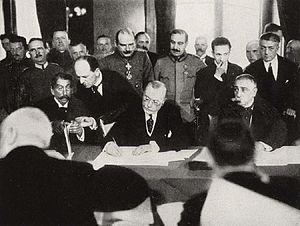
Le traité de Bucarest est le traité de paix entre la Roumanie et les membres de la Quadruplice : l'Empire allemand, l'Autriche-Hongrie, la Bulgarie et l'Empire ottoman. Ce traité est officiellement signé le 7 mai 1918, six mois après l'armistice du 9 décembre 1917 entre les belligérants, lui-même consécutif à l'effondrement de l'armée russe. Imposé par les puissances centrales alors victorieuses sur ce front, le traité de Bucarest oblige le roi roumain Ferdinand, entré en guerre durant l'été 1916, à plier devant les exigences du Reich et de ses alliés, sous peine de voir son royaume partagé entre la Bulgarie et l'Autriche-Hongrie. Paix de défaite, le traité se solde pour la Roumanie par une forte tutelle du Reich sur l'économie du royaume, mais ses pertes territoriales au profit de ses vainqueurs sont limitées et plus que compensées par l'union avec la République démocratique moldave qui s'était fraîchement émancipée de l'ancien Empire russe disloqué. Pendant six mois, la vie du royaume est soumise aux clauses du traité mais, la situation politique et militaire des puissances centrales se dégradant durant l'automne 1918, l'application du traité est rapidement remise en cause.